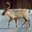
Label: deer